Ius

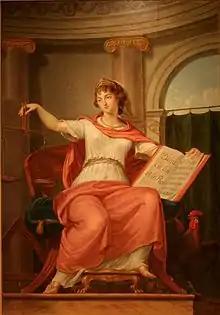
A personification of justice by Bernard d'Agesci. "La justice" holds scales in one hand and in the other hand a book with "Dieu, la Loi, et le Roi" (God, the Law and the King) on one page and the Golden Rule on the other page.

"Ius" as the law was generally the domain of Roman aristocrats, from whose ranks the magistrates were chosen and who often defended clients in court. On a more practical basis, the populace of Rome daily encountered the primary meaning of "ius". They understood that they had rights. Furthermore, these rights could be named and enumerated in formulae beginning with the word "ius" followed by a descriptive phrase, most often in the genitive case: "the right of ..."